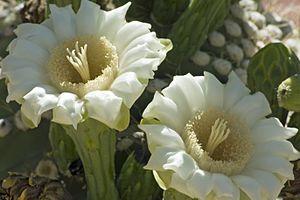
Le Saguaro est un grand cactus arborescent, la seule espèce du genre monotypique Carnegiea. Le nom « saguaro » est le nom amérindien du cactus. Cette espèce est originaire du désert de Sonora, la plus grande zone désertique de l'Amérique du Nord, situé à cheval sur le sud-ouest des États-Unis et le nord du Mexique. On la trouve aussi dans le sud de la Californie.